920 Rogeria

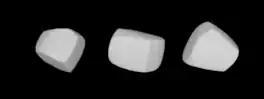
Lightcurve-based 3D-model of "Rogeria"

In October 2010, a rotational lightcurve of "Rogeria" was obtained from photometric observations by Thomas A. Polakis at the Command Module Observatory in Arizona. Lightcurve analysis gave a rotation period of hours with a brightness variation of magnitude. A tentative period determination of hours with an amplitude of magnitude was made by French amateur French astronomer René Roy in July 2012. Another observation by Petr Pravec and Peter Kušnirák at Ondřejov Observatory in June 2007 gave a period of 8.09 hours.